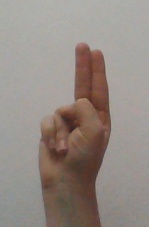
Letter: taa